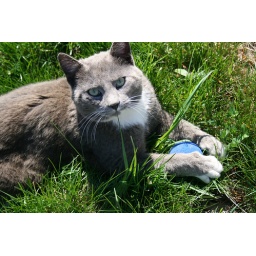
Some cat that was hanging around my house for a while